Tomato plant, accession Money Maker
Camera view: tilt-top (135 deg); turntable rotation: 90 degrees
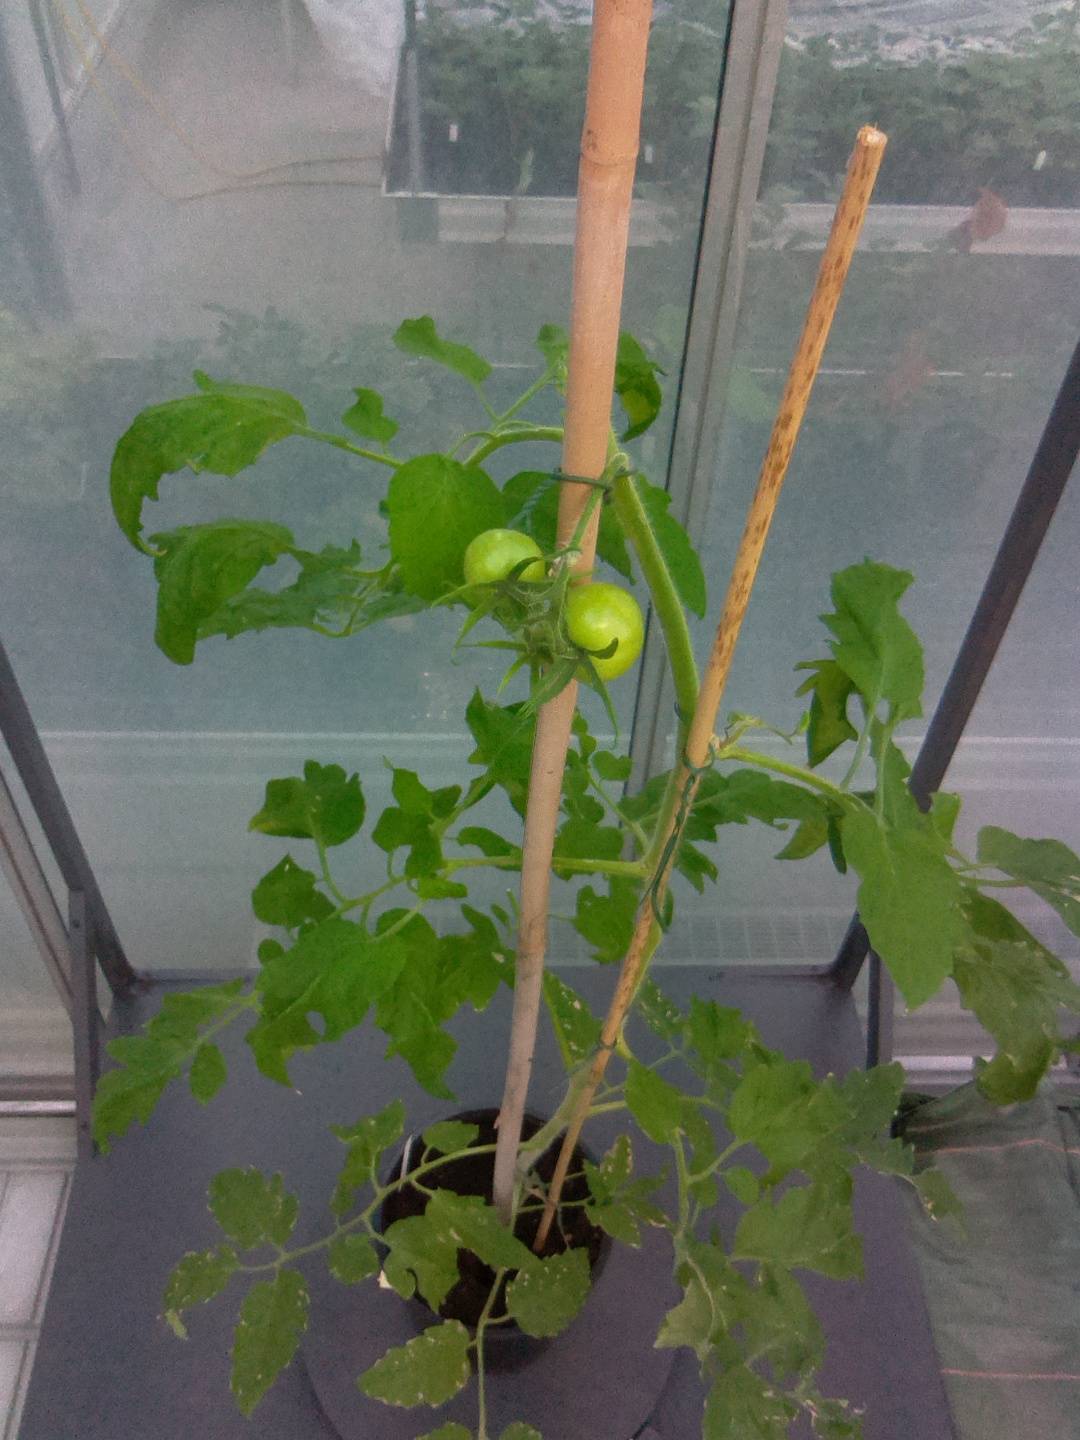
BBCH growth stage 71: 10%-20% of final fruit size